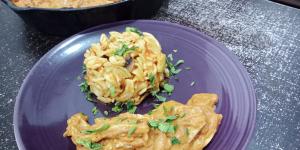
fajitas de pollo con chipotle